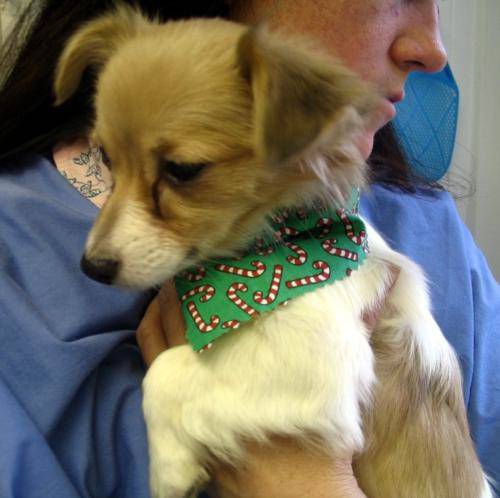
Label: dog